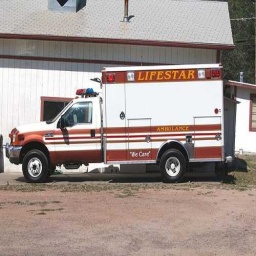
Label: ambulance